Sindhi biryani

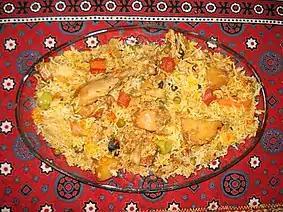
Sindhi biryani

Sindhi biryani is a meat-and-rice biryani dish originating from the Sindh province of Pakistan. It is one of the most consumed dishes of Pakistani cuisine and Sindhi cuisine.